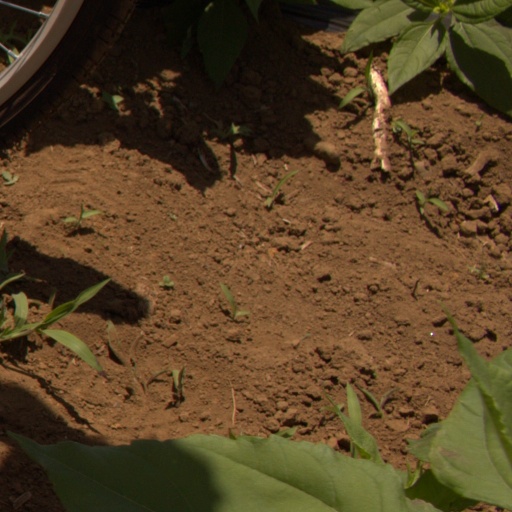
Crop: Jerusalem artichoke